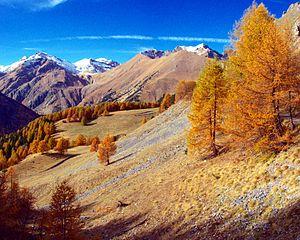
La Vallée de la Roya est une région naturelle de France et d'Italie située à l'est du département des Alpes maritimes et à l'ouest de la province d'Imperia.